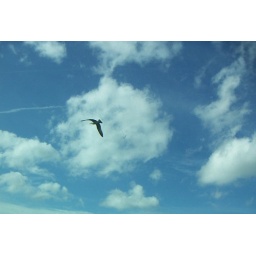
bird in flight from ship